Uchen script

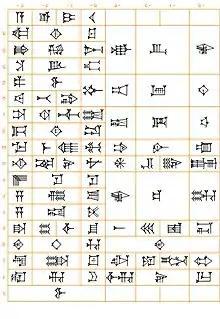
Sumero-Akkadian cuneiform syllabary

Early Uchen script is believed to have been carved into wooden slabs. Though some evidence of these wooden carvings have been found by archaeologists and interpreted by historians, the majority of these artefacts have not been found but rather, over time have been eroded and lost. The earliest surviving examples of the written script are dated to have been made 100 years after the initial creation of the writing system. These artefacts have been dated to have been created between the 8th and 9th centuries. Whilst the script was originally created in between the seventh and eighth century. These examples of Uchen script carvings are carved into rock faces and pillars. Sources and artefacts made of rock and marble having lasted longer as they do not erode or rot over time. Thus while there is lesser evidence of Uchen script inscribed on wooden surfaces, it is likely they existed but were not able to survive as long as the later stone inscriptions.